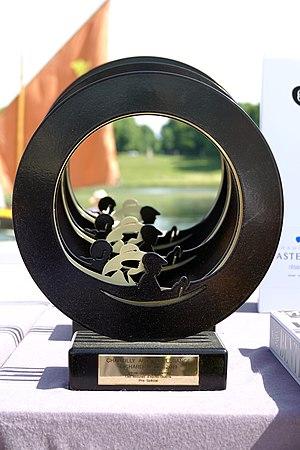
Trophée du Chantilly Arts &amp
Le Chantilly Arts & Elegance Richard Mille est un concours d'élégance d'automobiles bisannuel, qui se déroule dans le domaine du Château de Chantilly, dans l’Oise depuis 2014.